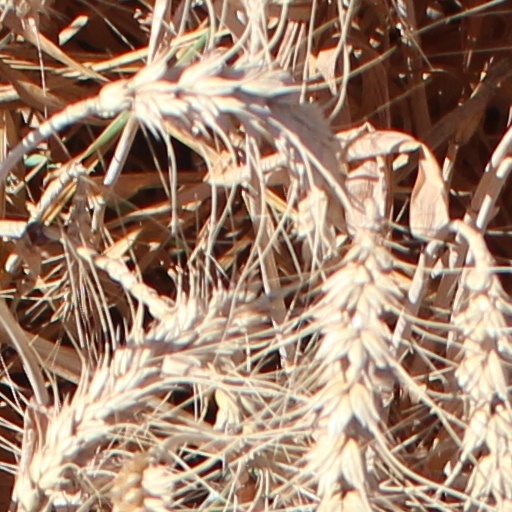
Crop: wheat